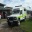
Label: ambulance